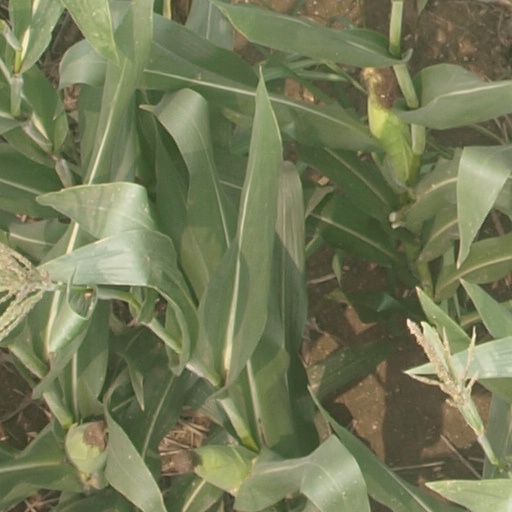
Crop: maize; corn